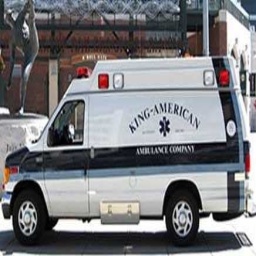
Label: ambulance